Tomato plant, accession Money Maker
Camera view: bottom (45 deg); turntable rotation: 210 degrees
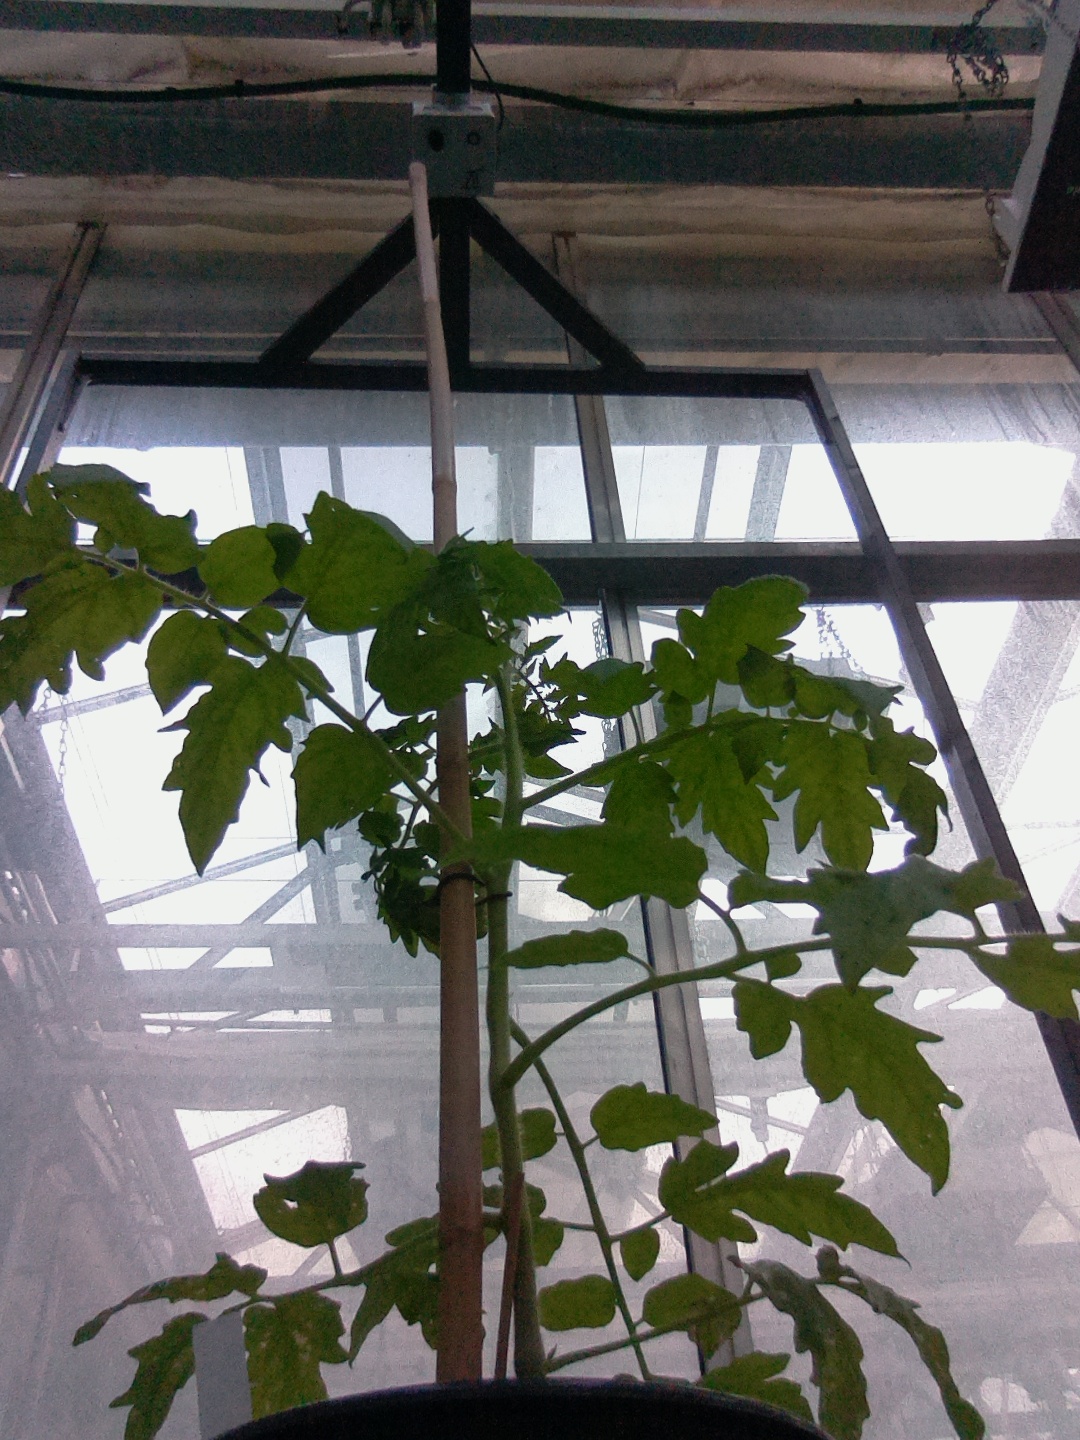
BBCH growth stage 14: 8 of true leaves visible